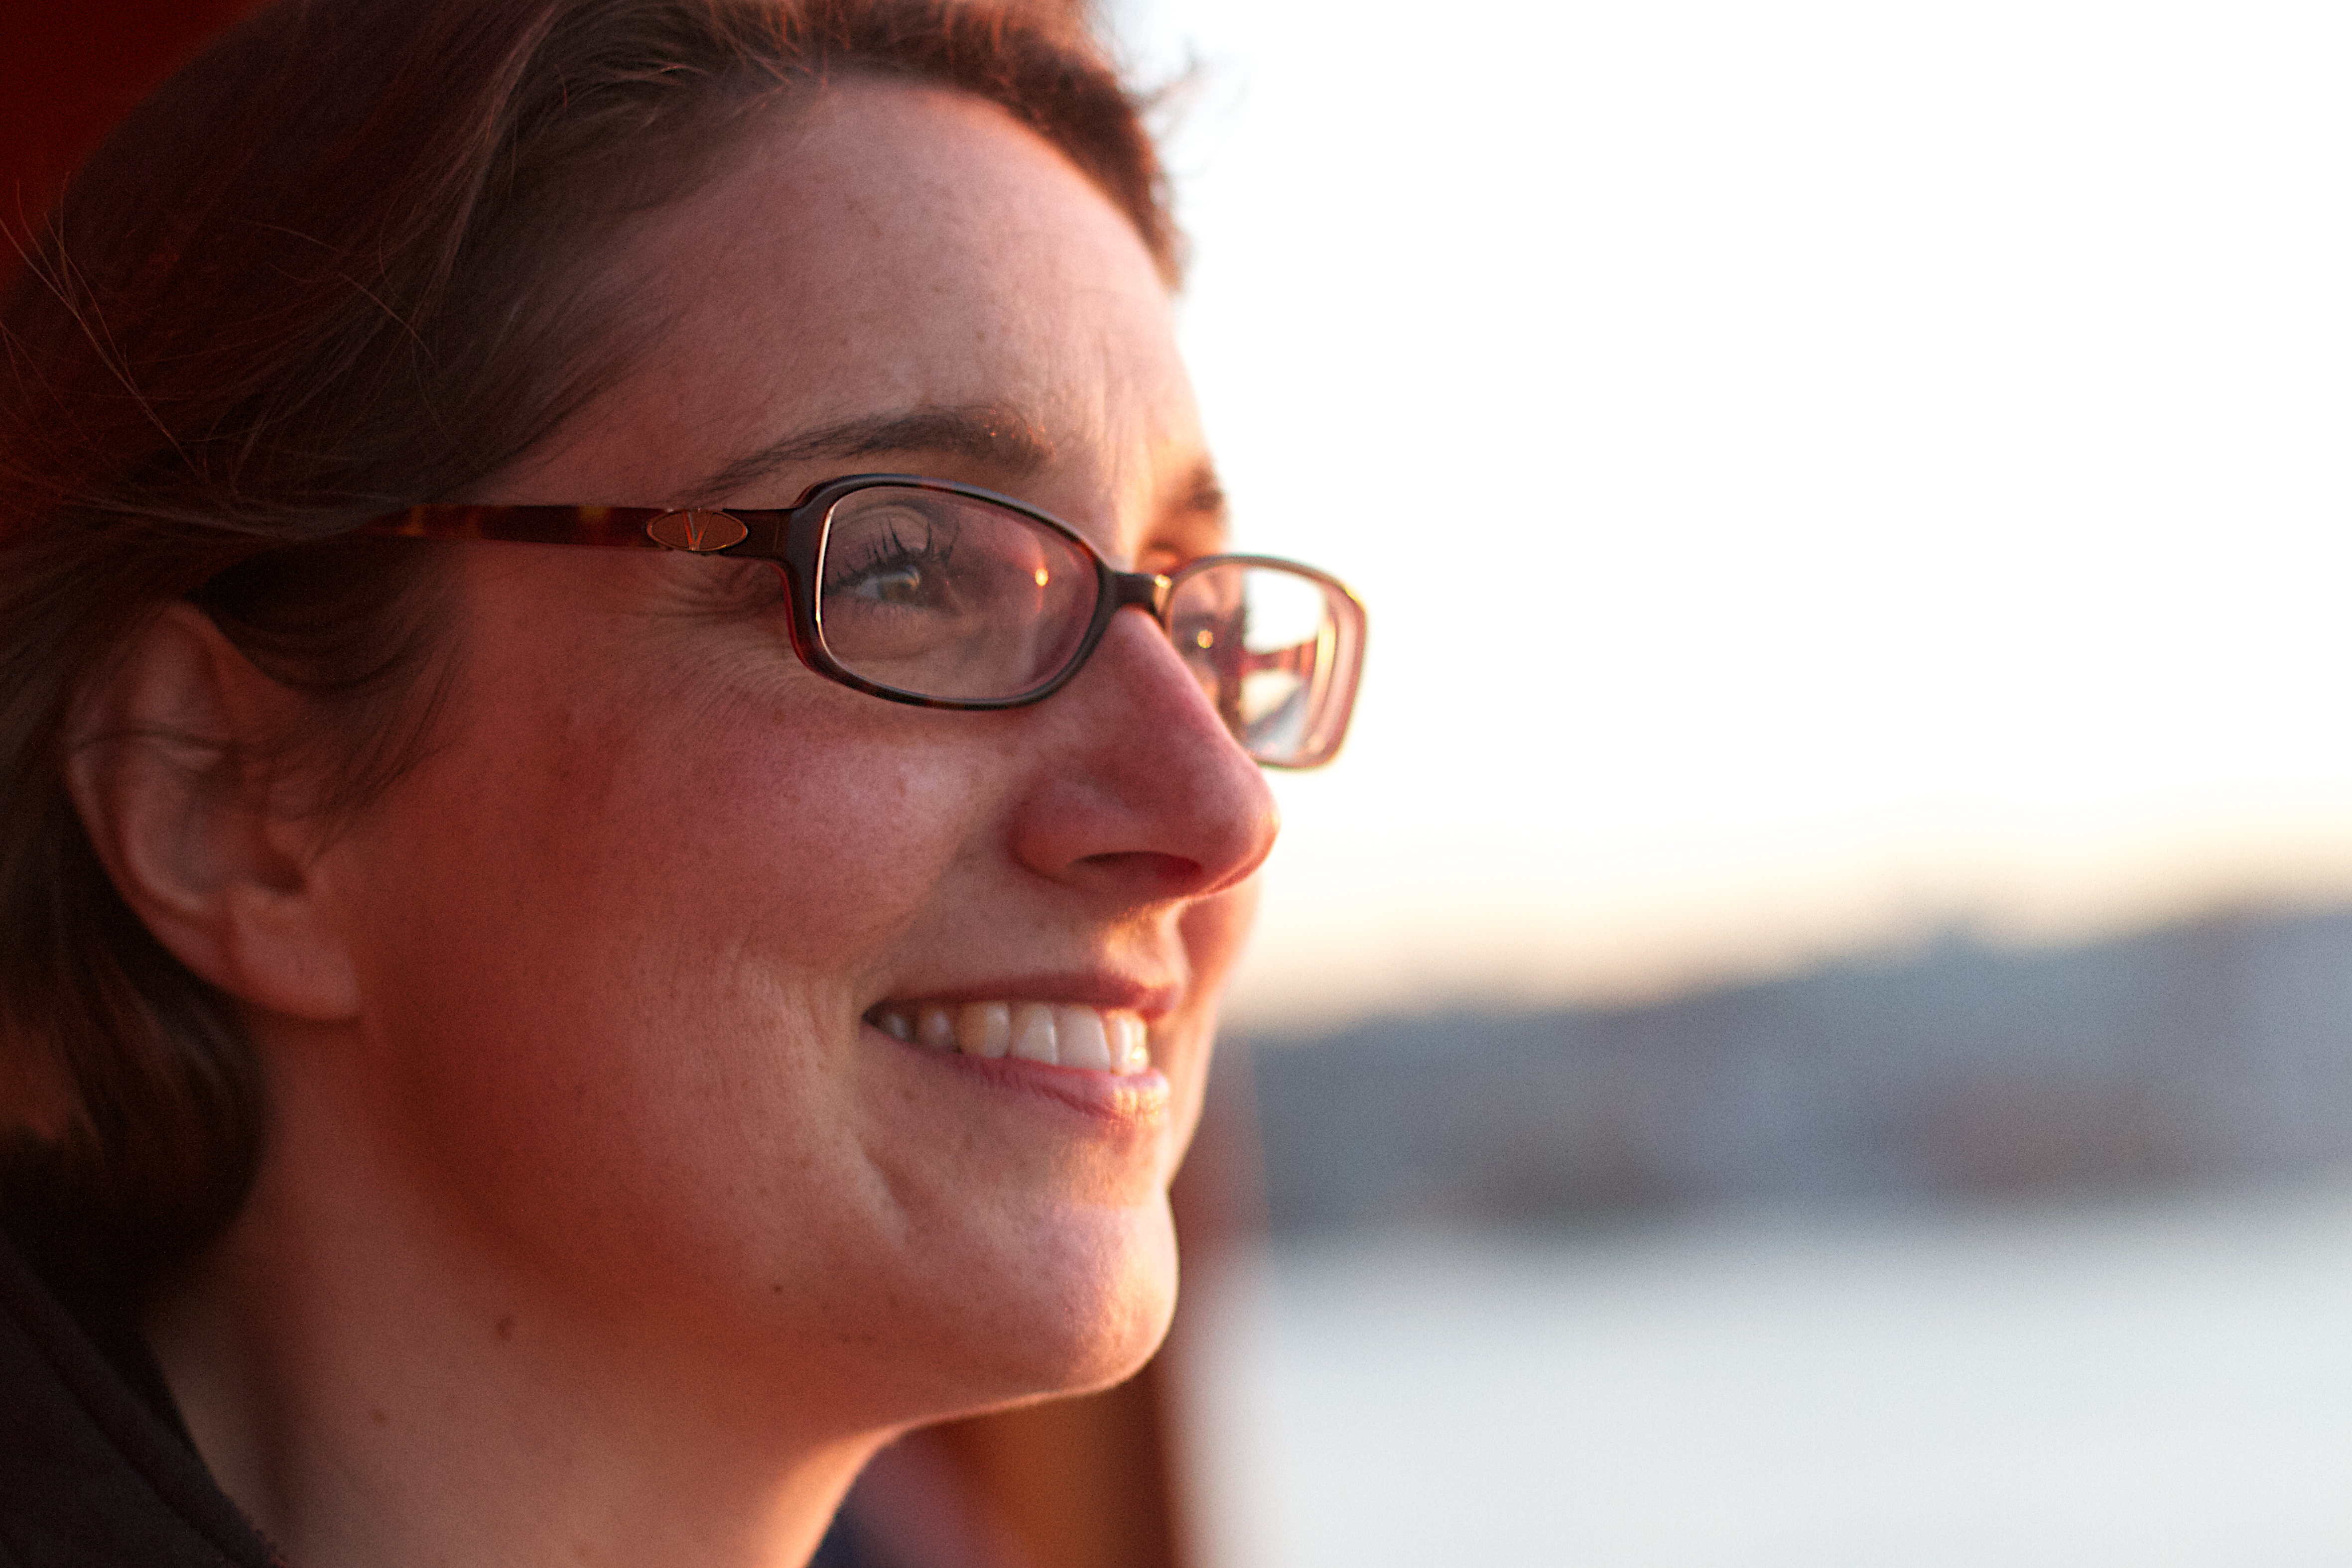
person, woman, portrait, facial expression, smile, close up, face, nose, sunglasses, eye, glasses, head, skin, eyewear, emotion, portrait photography, vision care